Richard of Wallingford

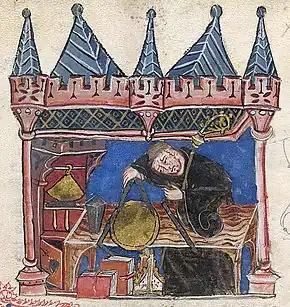
Richard of Wallingford measuring with a pair of compasses in this 14th-century miniature.

Richard of Wallingford (1292–1336) was an English mathematician, astronomer, horologist, and cleric who made major contributions to astronomy and horology while serving as abbot of St Albans Abbey in Hertfordshire.